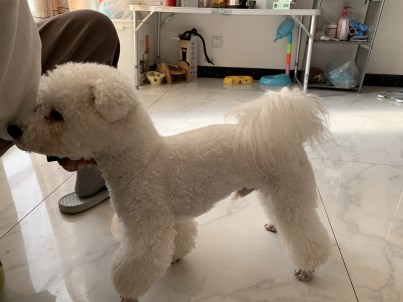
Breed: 3083-n000117-Bichon_Frise